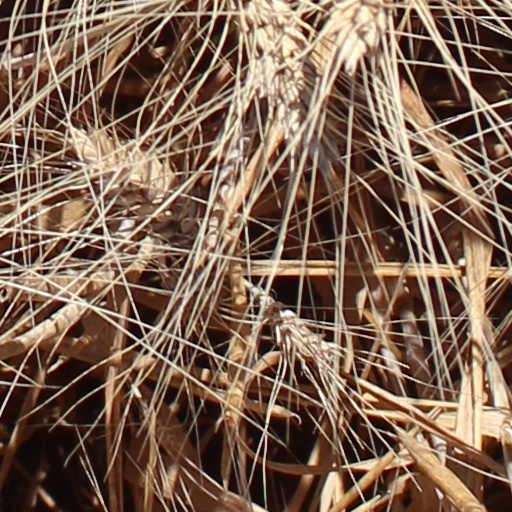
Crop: wheat